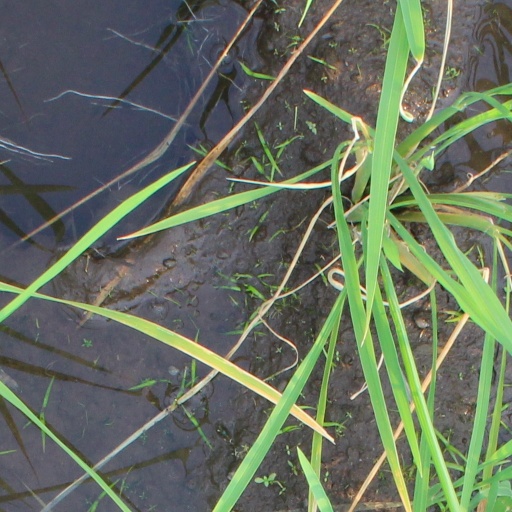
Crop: rice